IBM 1360

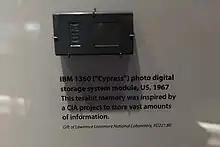
IBM 1360 storage module

When Walnut was successfully delivered in 1961, the San Jose lab turned its attention to commercializing the system under the project name "Cypress". A direct analog of Walnut for document storage became the 1350 Photo Image Retrieval System, while the same basic system adapted to storing computer data became the 1360 Photo-Digital Storage System. Both systems used the same photographic cards and automated film development system originally developed for Walnut, but replaced the diazo film with longer-lasting conventional silver halide films. The system used pneumatics to move the film cards between the more complex developer system, the reader/copier, and a much larger store.